Donation of Sutri

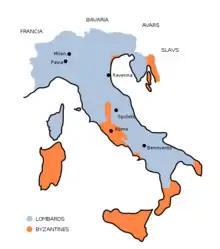
Lombard Kingdom after Aistulf's conquests in 751 AD

In this period, the duchy's "de facto" acquisition by the Pope lead to a new political role for the Papacy in the territory and its surroundings. This was not by virtue of a formal territorial sovereignty, but by the recognition of the states surrounding it and the peoples living within it. The heightened political clout of the Church, that also had religious authority, also lead to a restructuring of the Papal household to address its increased secular responsibilities.